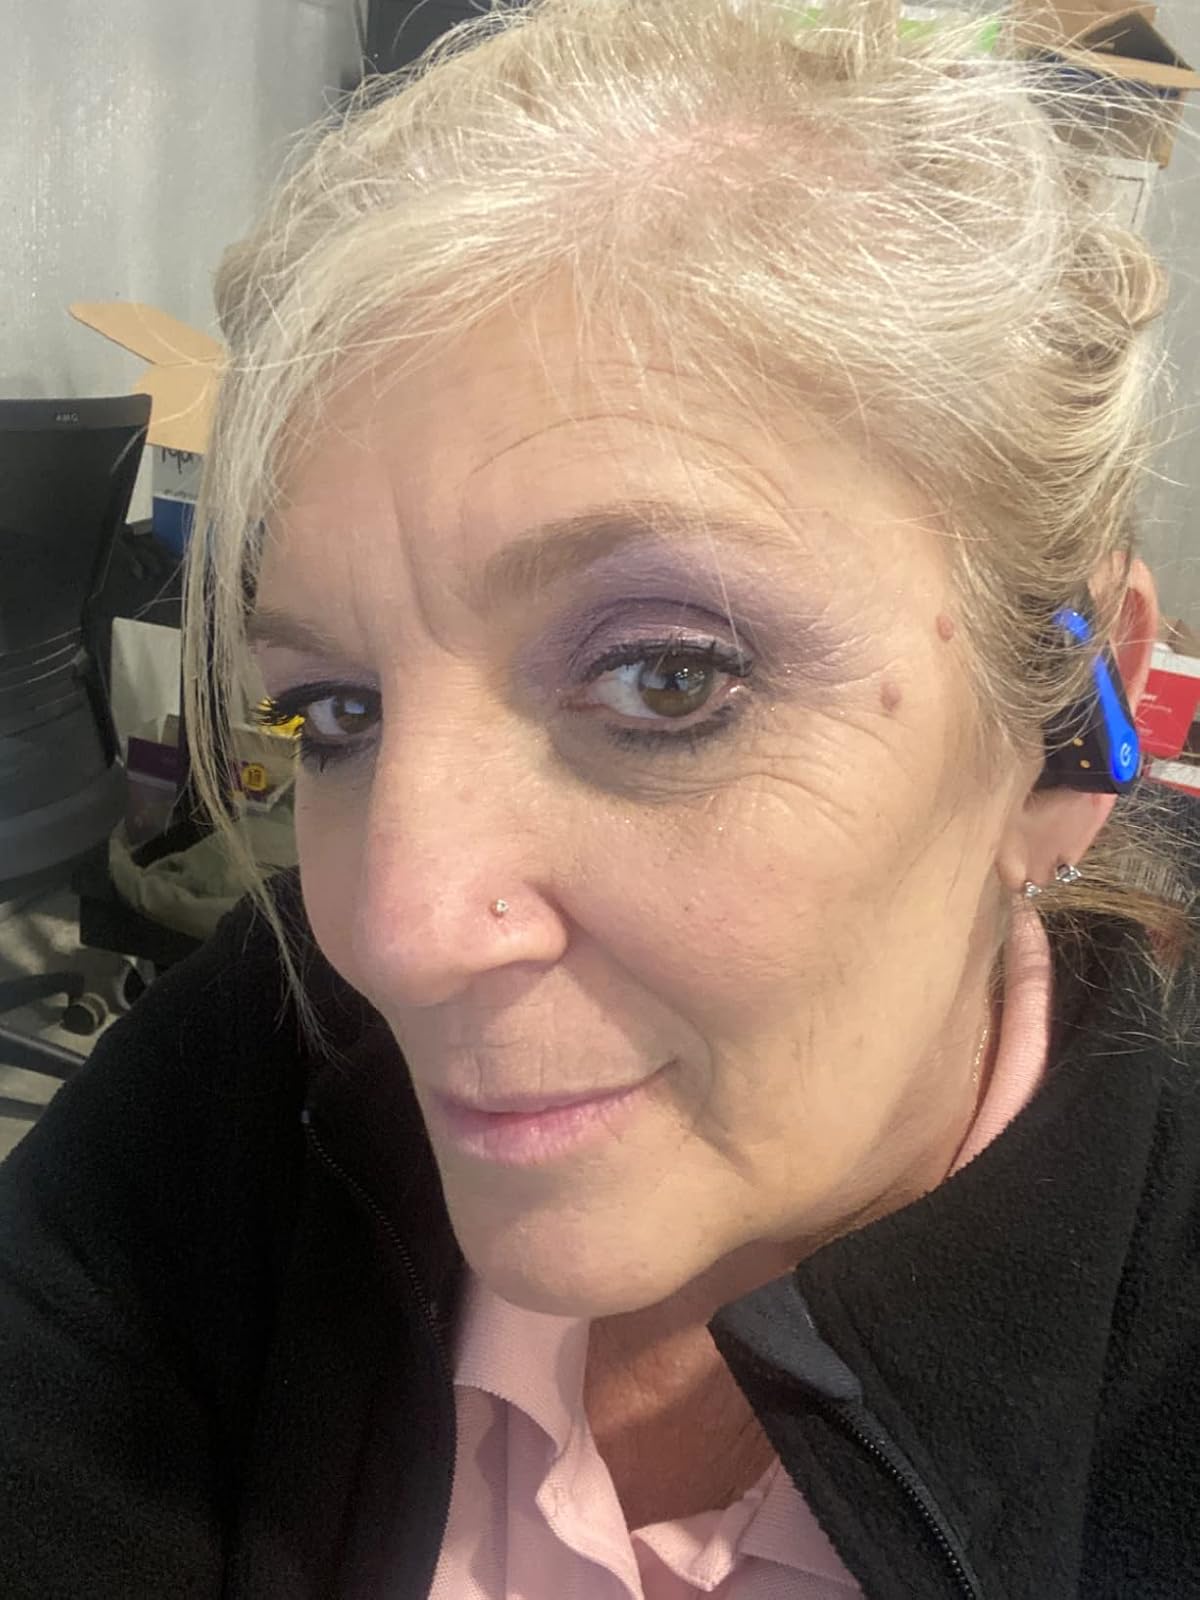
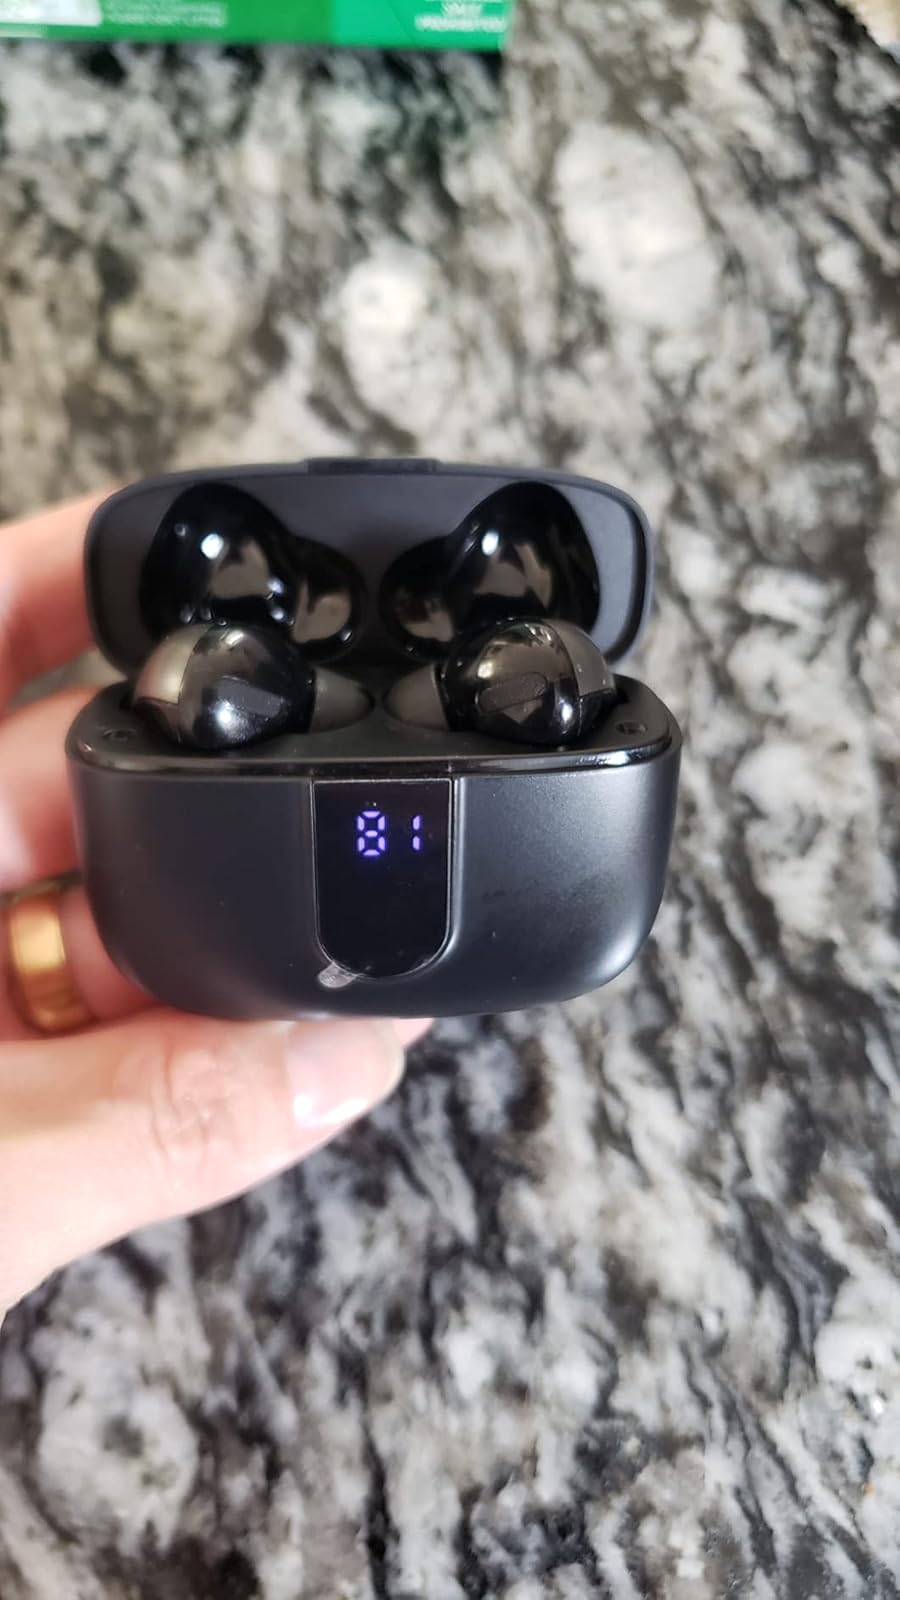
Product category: earbuds
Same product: no